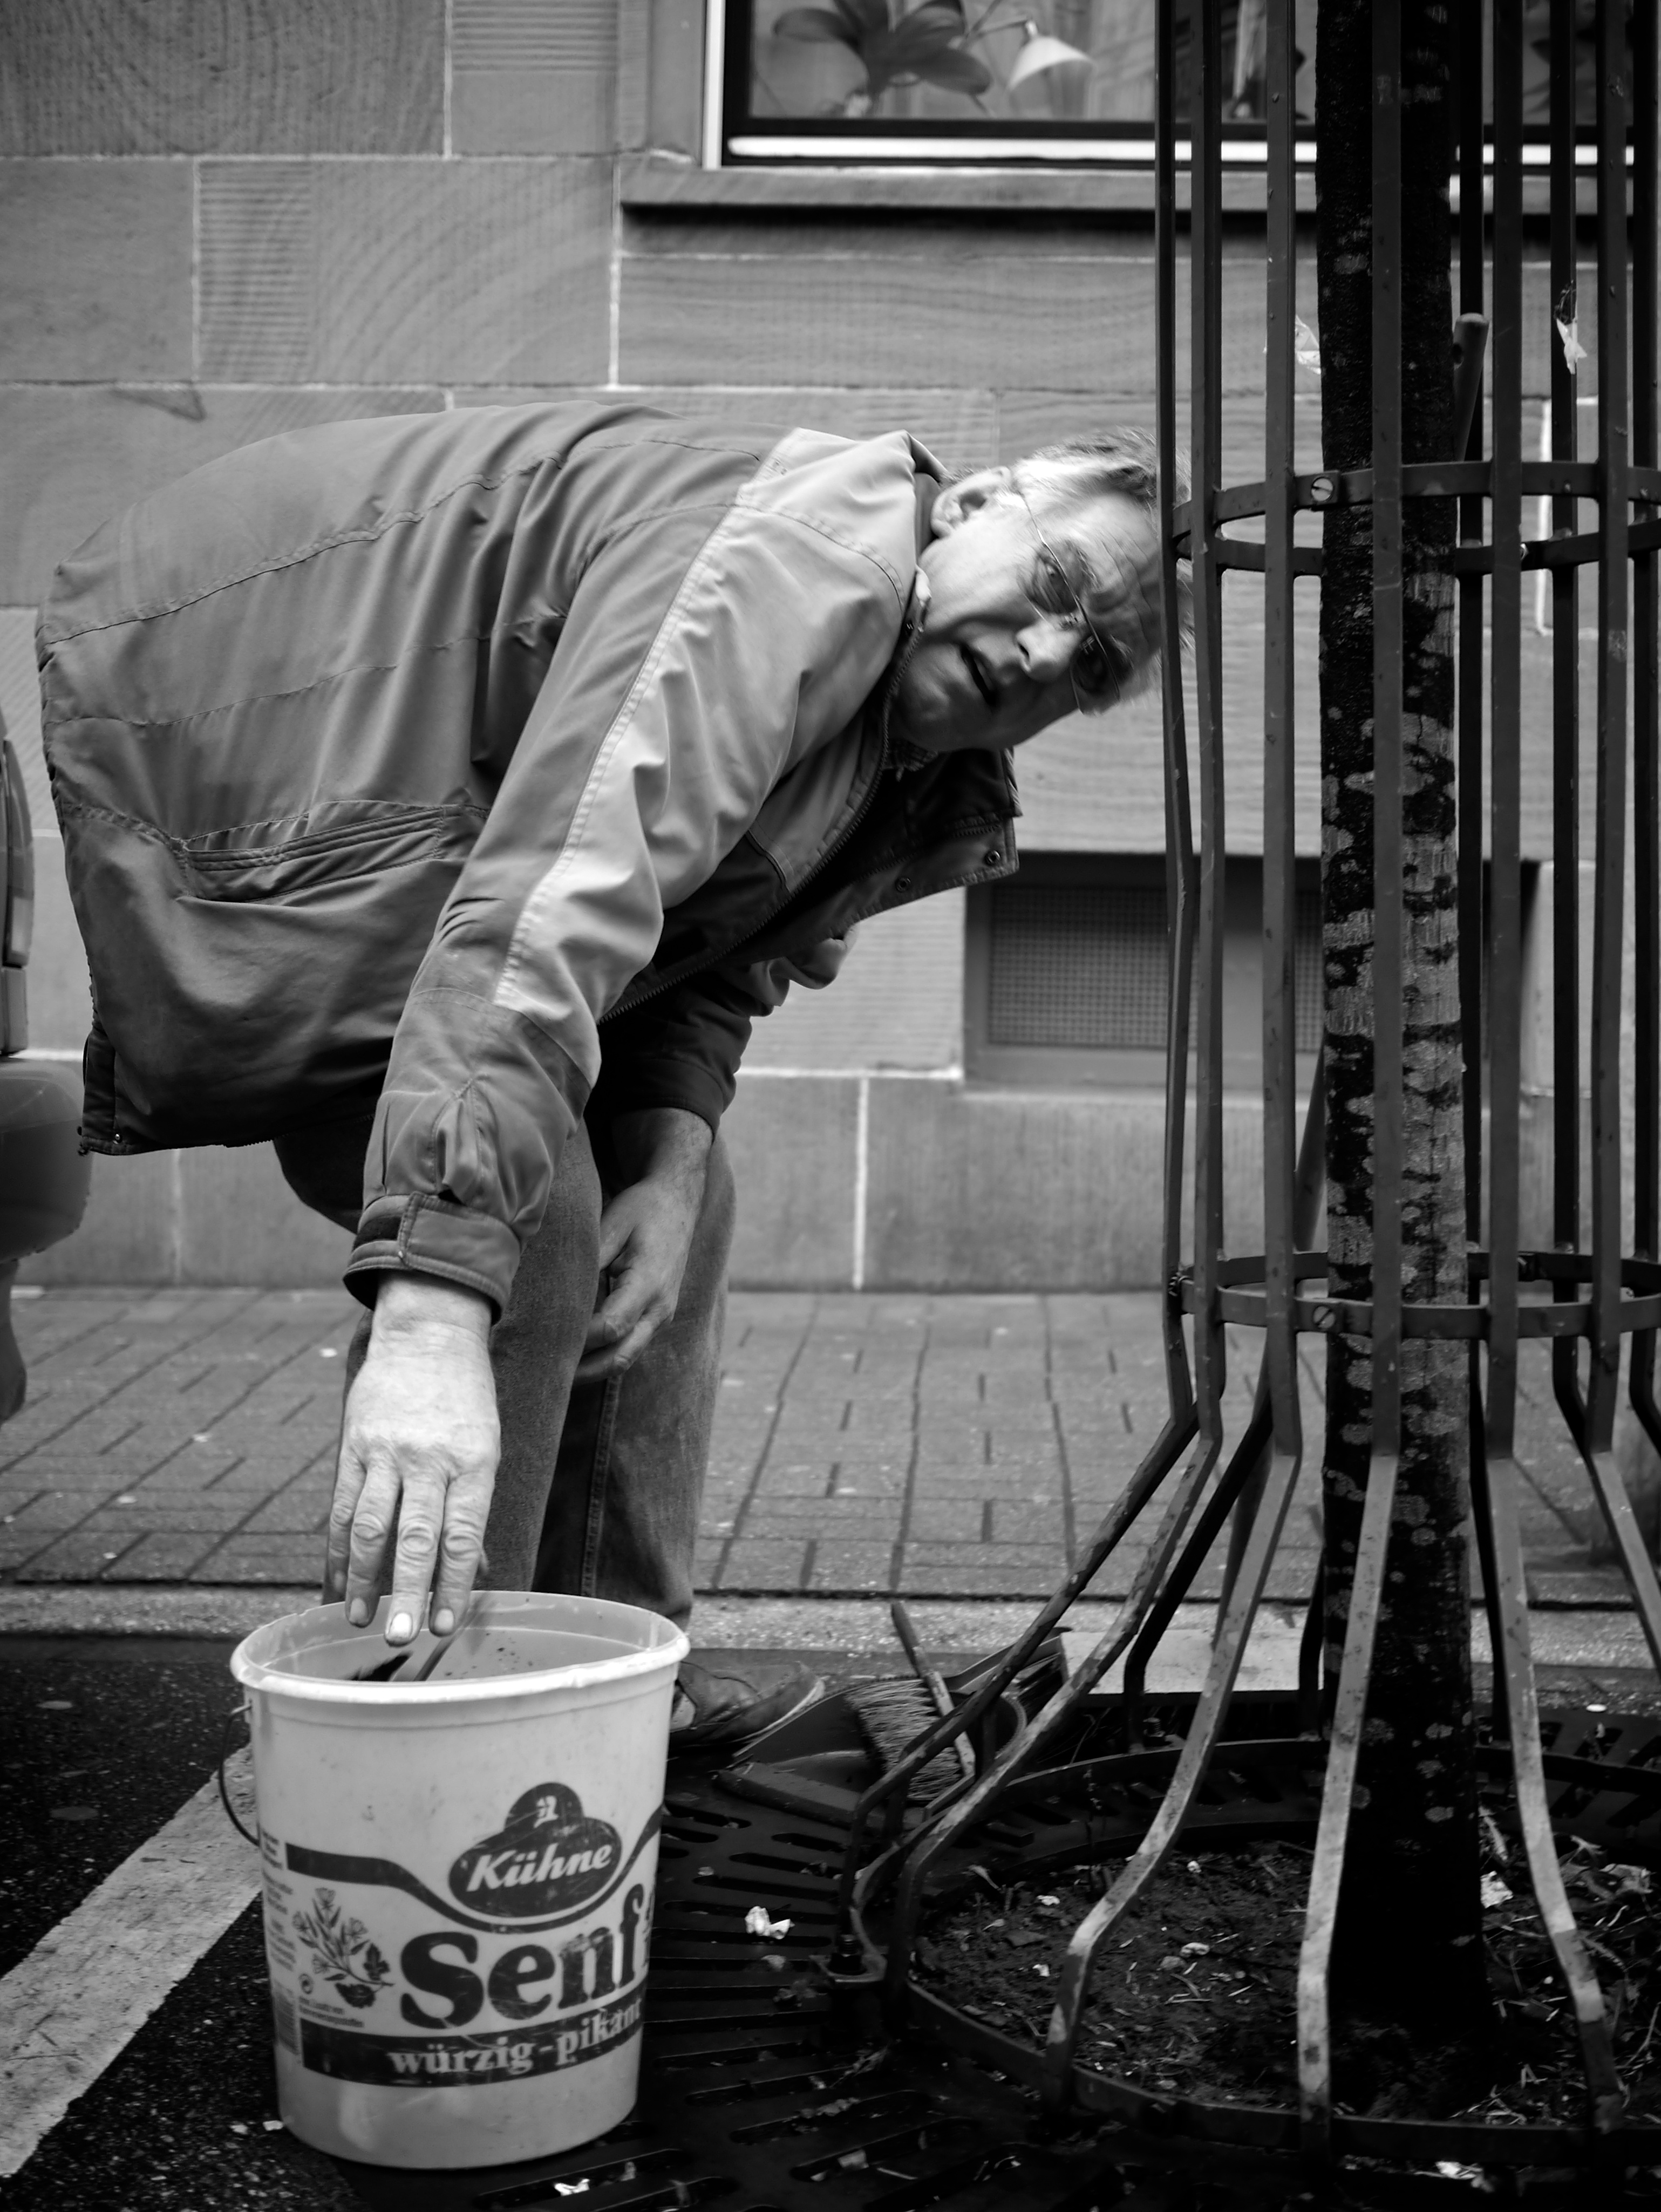
black and white, road, white, street, photography, ebook, training, black, monochrome, streetphotography, flickr, thomas, video, olympus, photograph, omd, image, fuji, leica, monochrom, leuthard, hcb, thomasleuthard, monochrome photography, human positions